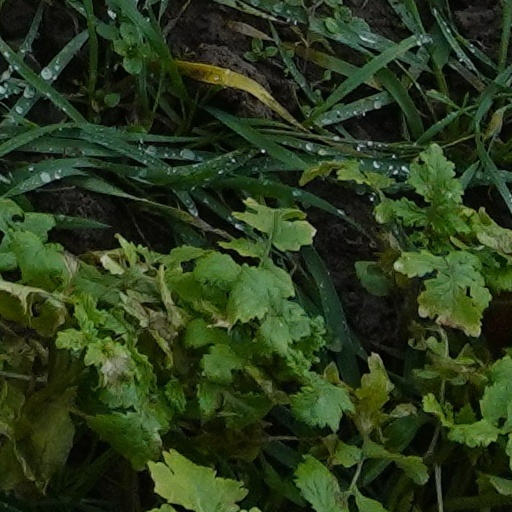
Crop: wheat